University of Bergen

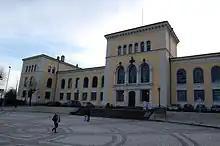
University Museum of Bergen

The university traces its roots to several earlier scientific and scholarly institutions founded in Bergen. Academic activity had taken place in Bergen since the founding of Bergen Cathedral School in 1153, the Seminarium Fredericianum in 1750 and the establishment of the Royal Norwegian Naval Academy in 1817. Academia and higher education would also be significantly advanced in the city with the establishment of Bergen Museum, later renamed "University Museum of Bergen", in 1825. Founded by Wilhelm Frimann Christie and Jacob Neumann, the museum became a venue for both research and education specialized on natural science, and featured prominent researcher like Michael Sars, Daniel Cornelius Danielssen and Fridtjof Nansen.